Botany

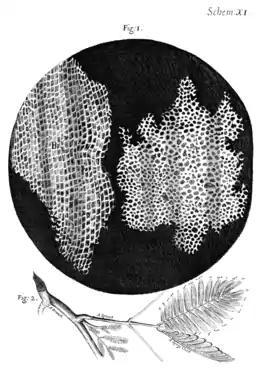
An engraving of the cells of cork, from Robert Hooke's "Micrographia", 1665

Botany originated as herbalism, the study and use of plants for their possible medicinal properties. The early recorded history of botany includes many ancient writings and plant classifications. Examples of early botanical works have been found in ancient texts from India dating back to before 1100 BCE, Ancient Egypt, in archaic Avestan writings, and in works from China purportedly from before 221 BCE.